ILAI Fund

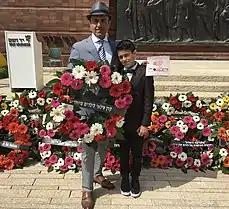
Albert Shaltiel and his son Ilai at the Wreath-Laying Ceremony at Yad Vashem during Yom HaShoa ceremony in April, 2018

On top of its charitable activities the ILAI Fund is active in Holocaust remembrance. In 2018, the ILAI Fund took part in the Wreath-Laying Ceremony during Holocaust Remembrance Day at Yad Vashem in Jerusalem together with the Prime Minister of Israel and other notable public figures as well as many Holocaust survivors. ILAI Fund representatives laid down a wreath in the memory of around 300,000 often forgotten disabled and special needs victims of the Nazi regime that were persecuted and murdered as a part of a program the Nazis dubbed T-4.